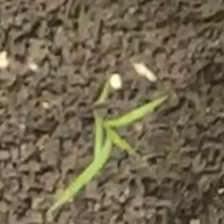
Weed species: Digitaria_SP_(Digitaria Sanguinalis )